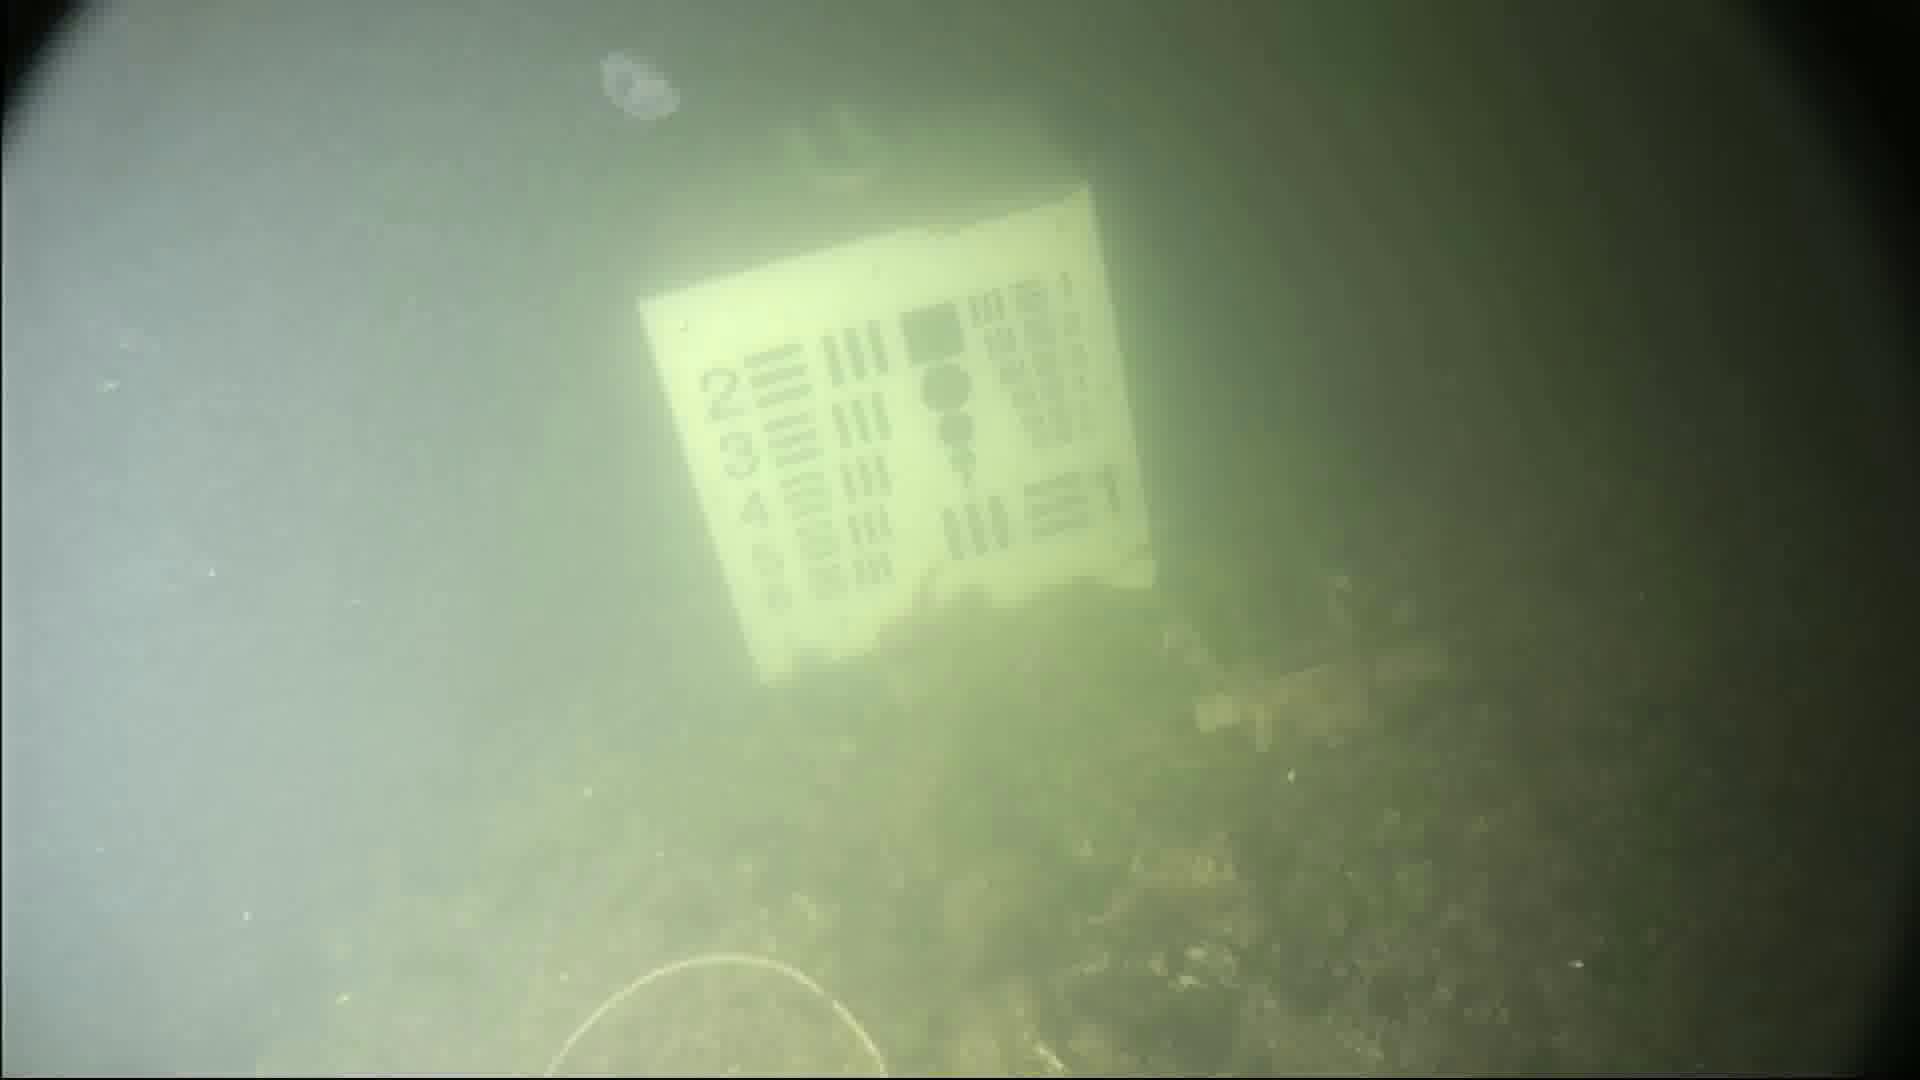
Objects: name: jellyfish